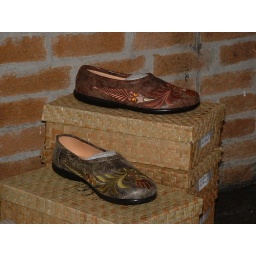
Even more comfortable than they are cute! Available in green or brown - no half sizes.